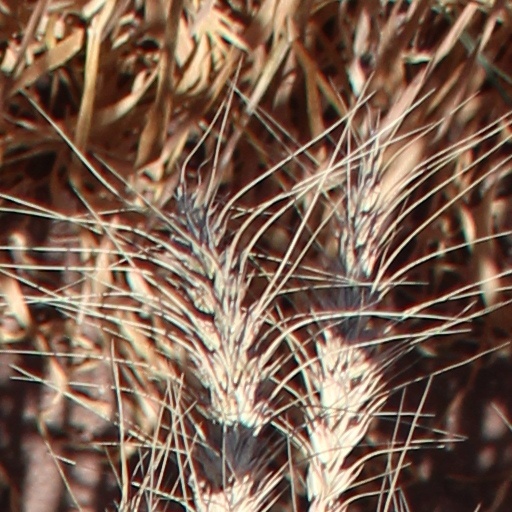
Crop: wheat